Lantern Festival

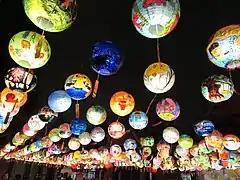
Lantern Festival celebrated in Tainan at night

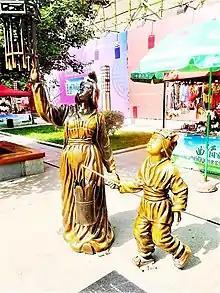
Statues of mother and daughter celebrating the Lantern Festival. Xi'an

The Lantern Festival, also called Shangyuan Festival and Cap Go Meh, is a Chinese traditional festival celebrated on the fifteenth day of the first month in the lunisolar Chinese calendar, during the full moon. Usually falling in February or early March on the Gregorian calendar, it marks the final day of the traditional Chinese New Year celebrations. As early as the Western Han dynasty (206 BC–AD 25), it had become a festival with great significance.